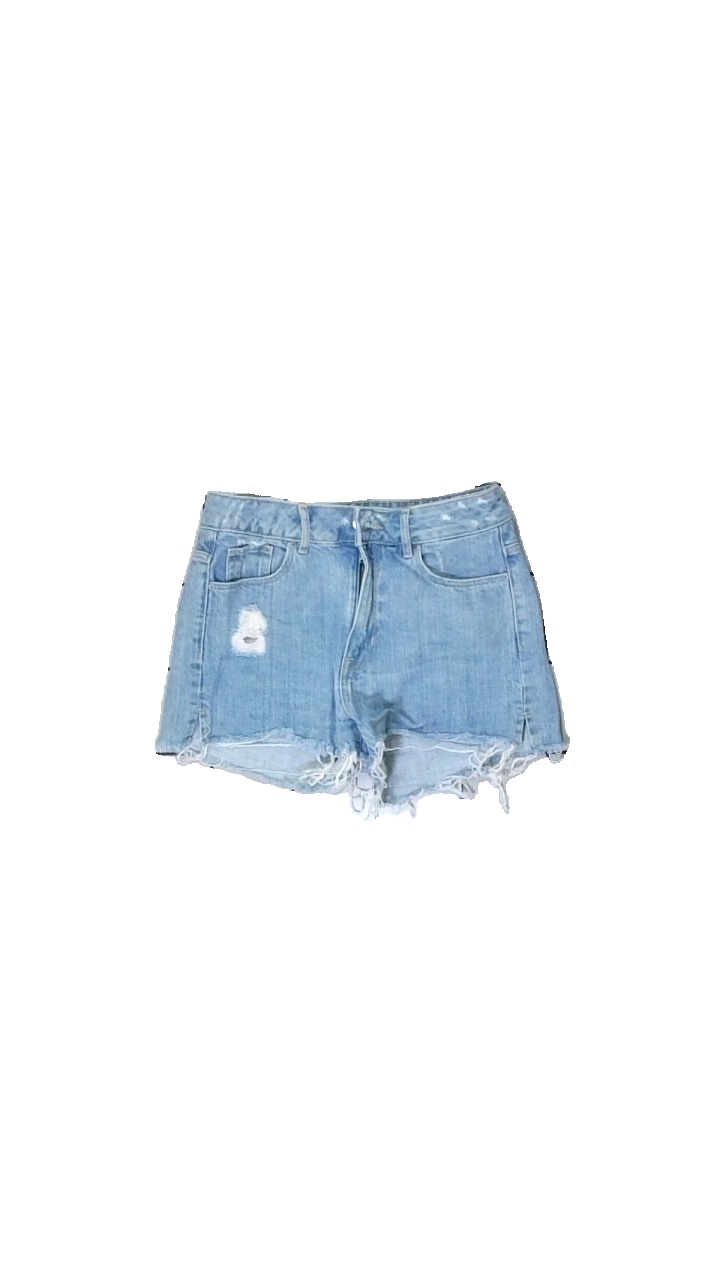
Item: Shorts (Ladies)
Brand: H&m
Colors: Blue
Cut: Regular
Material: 100% cotton
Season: All
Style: Denim
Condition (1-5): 3
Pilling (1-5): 4
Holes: Minor
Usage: Reuse
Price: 50-100